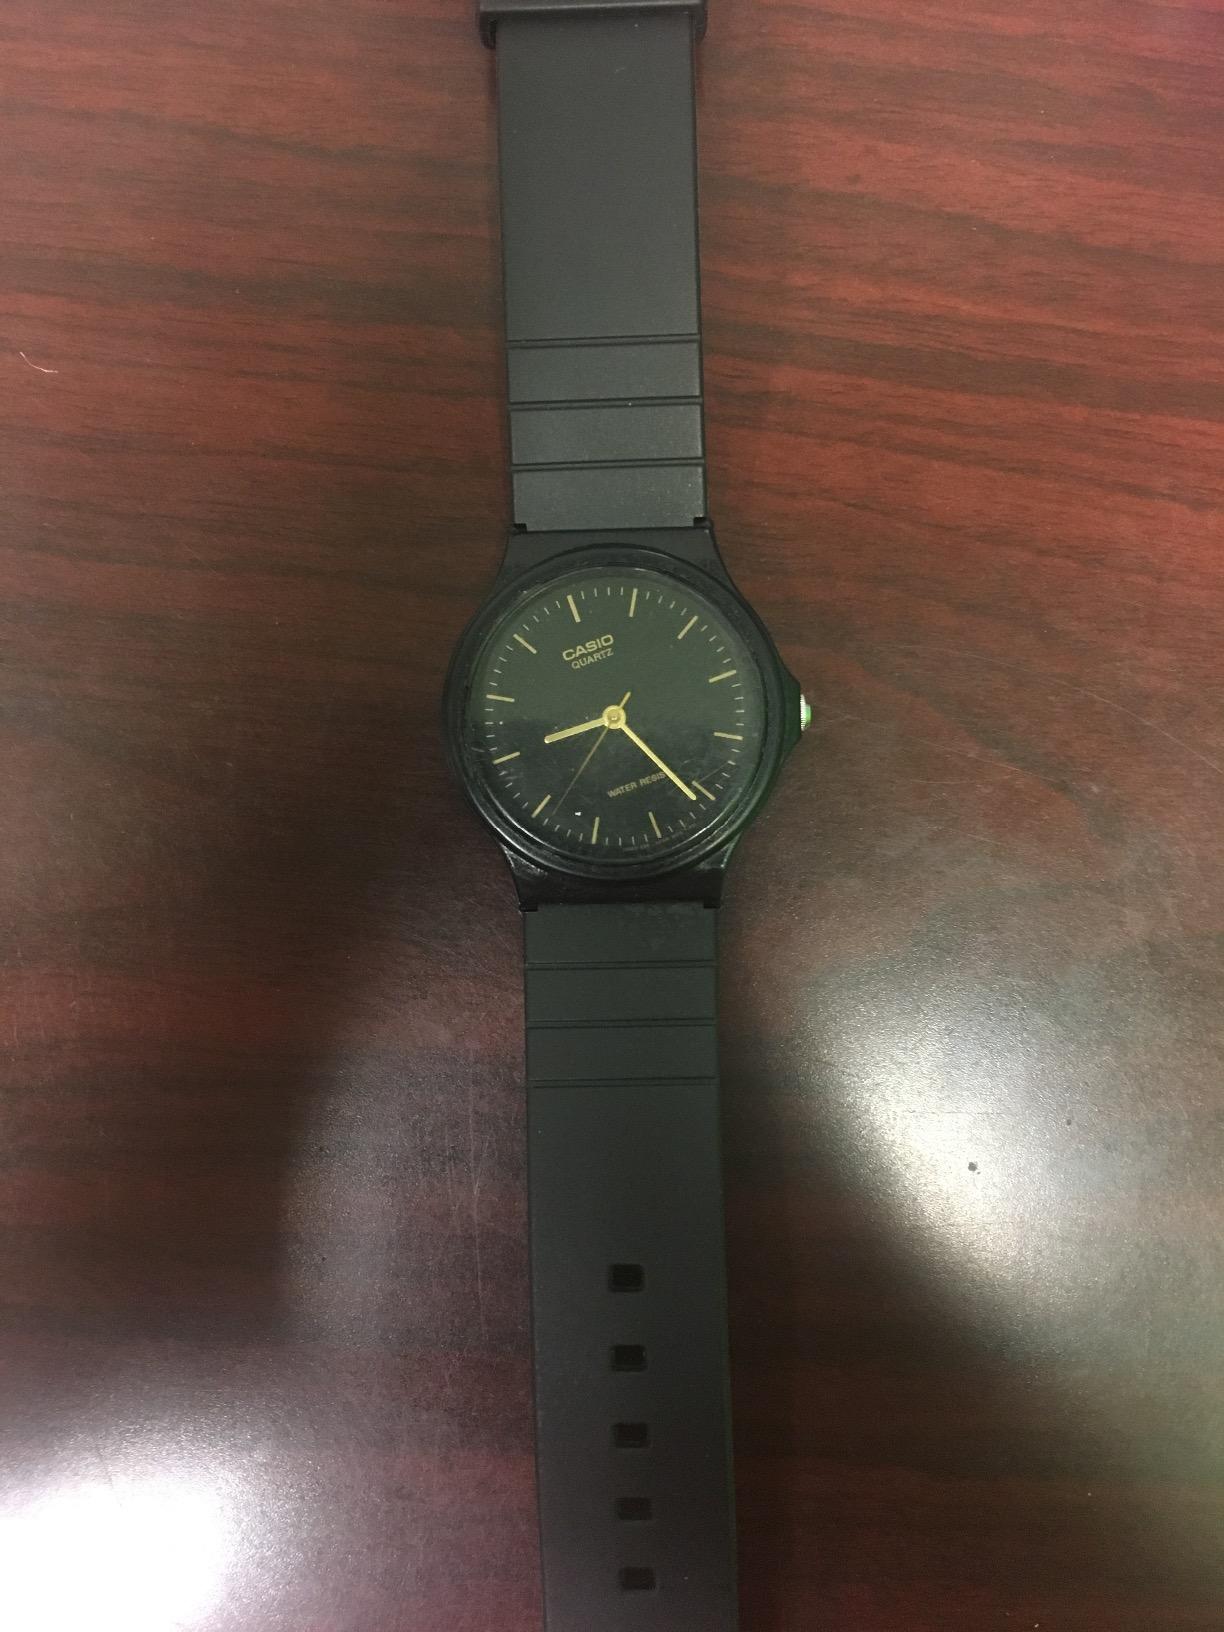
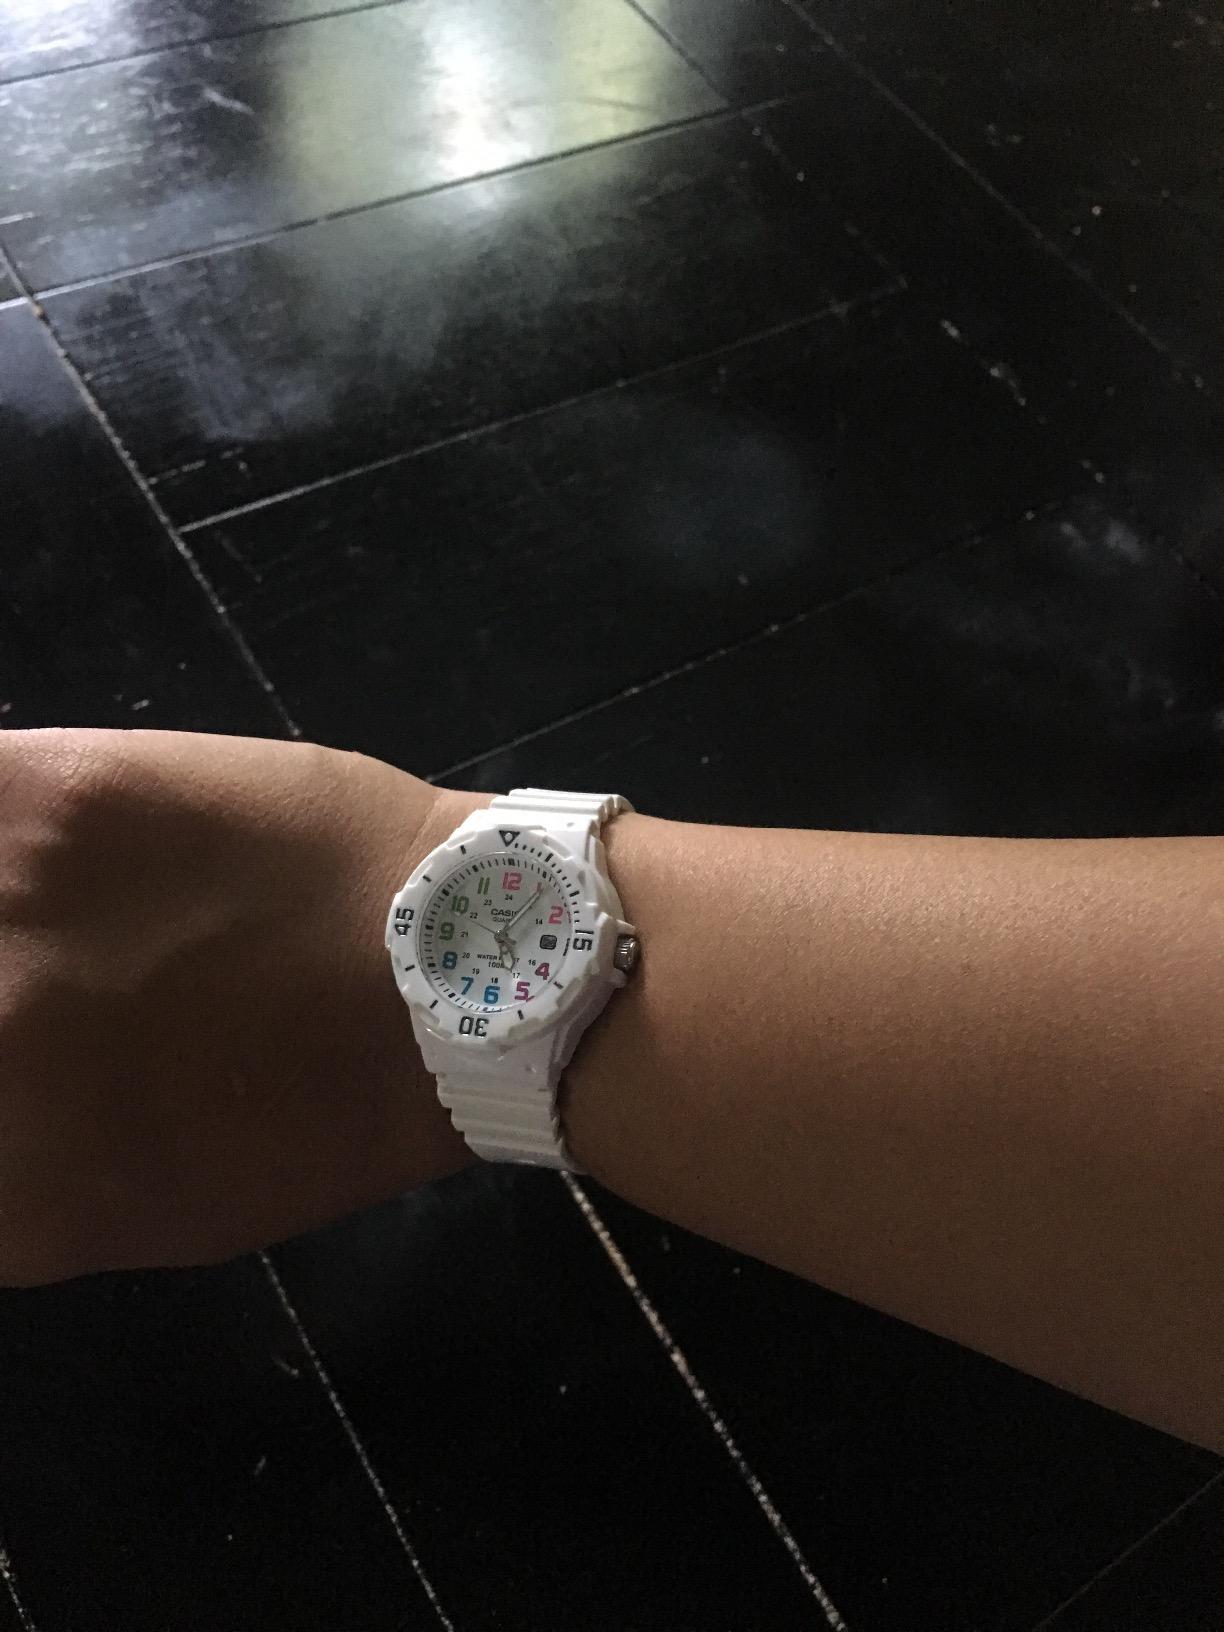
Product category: accessories_watch
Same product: no